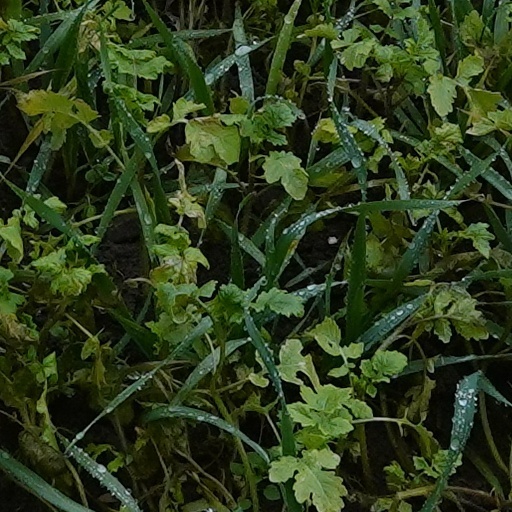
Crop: wheat